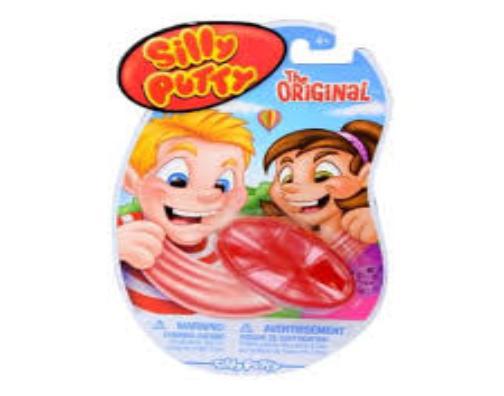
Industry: Leisure